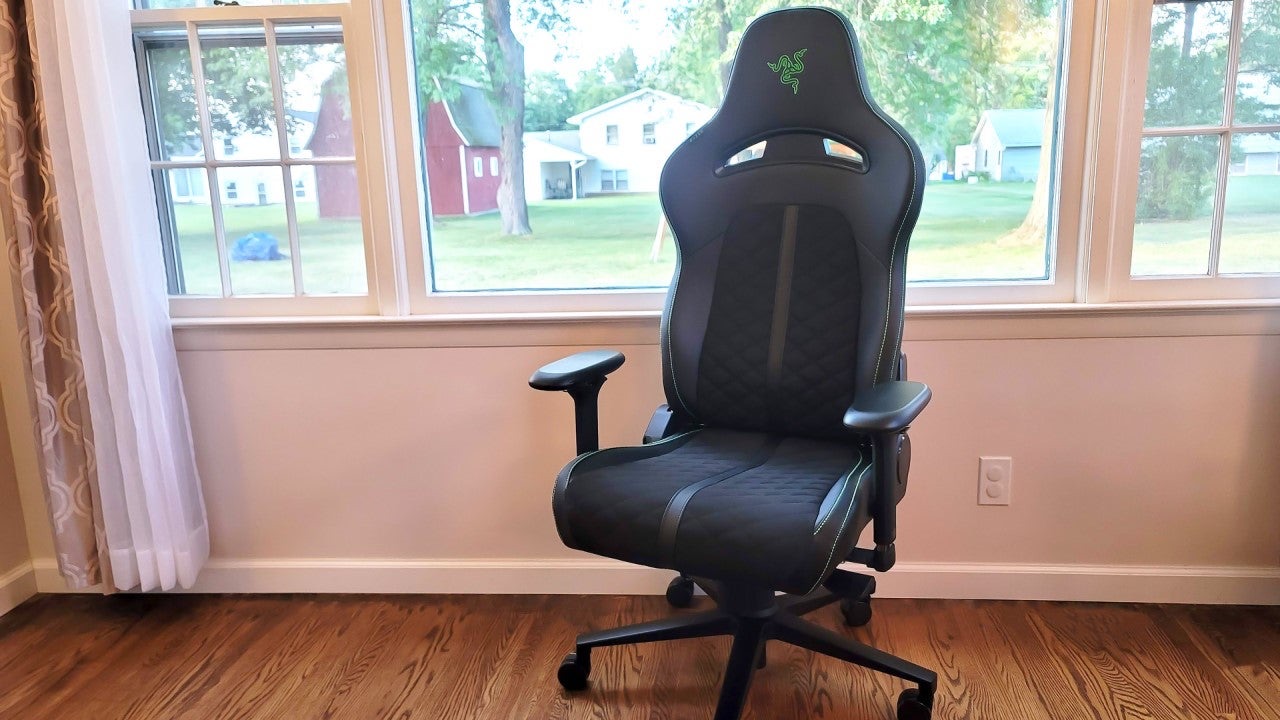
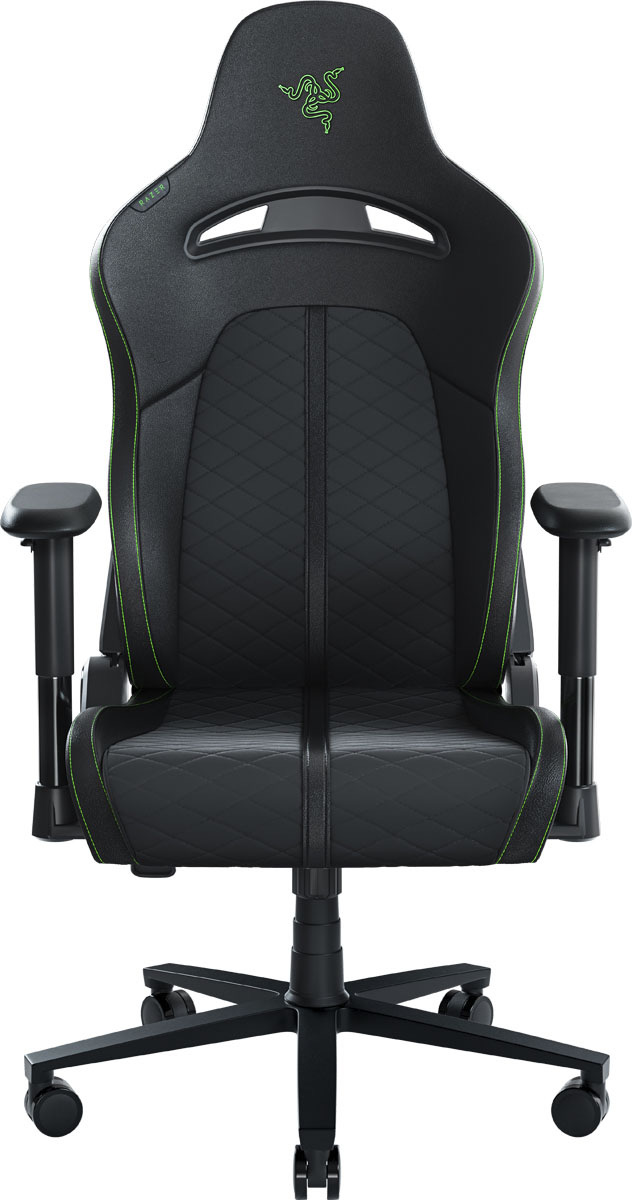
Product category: items_chair
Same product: yes